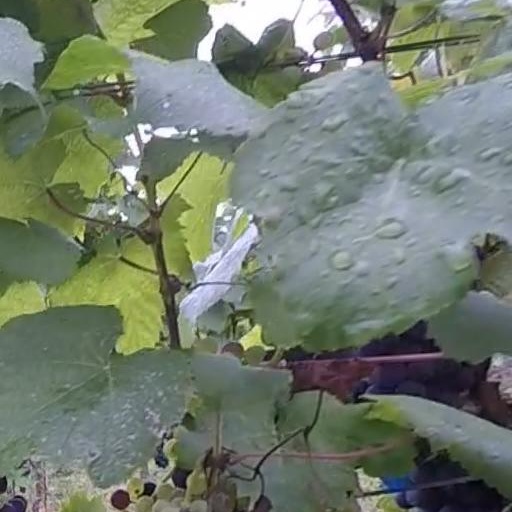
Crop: grape